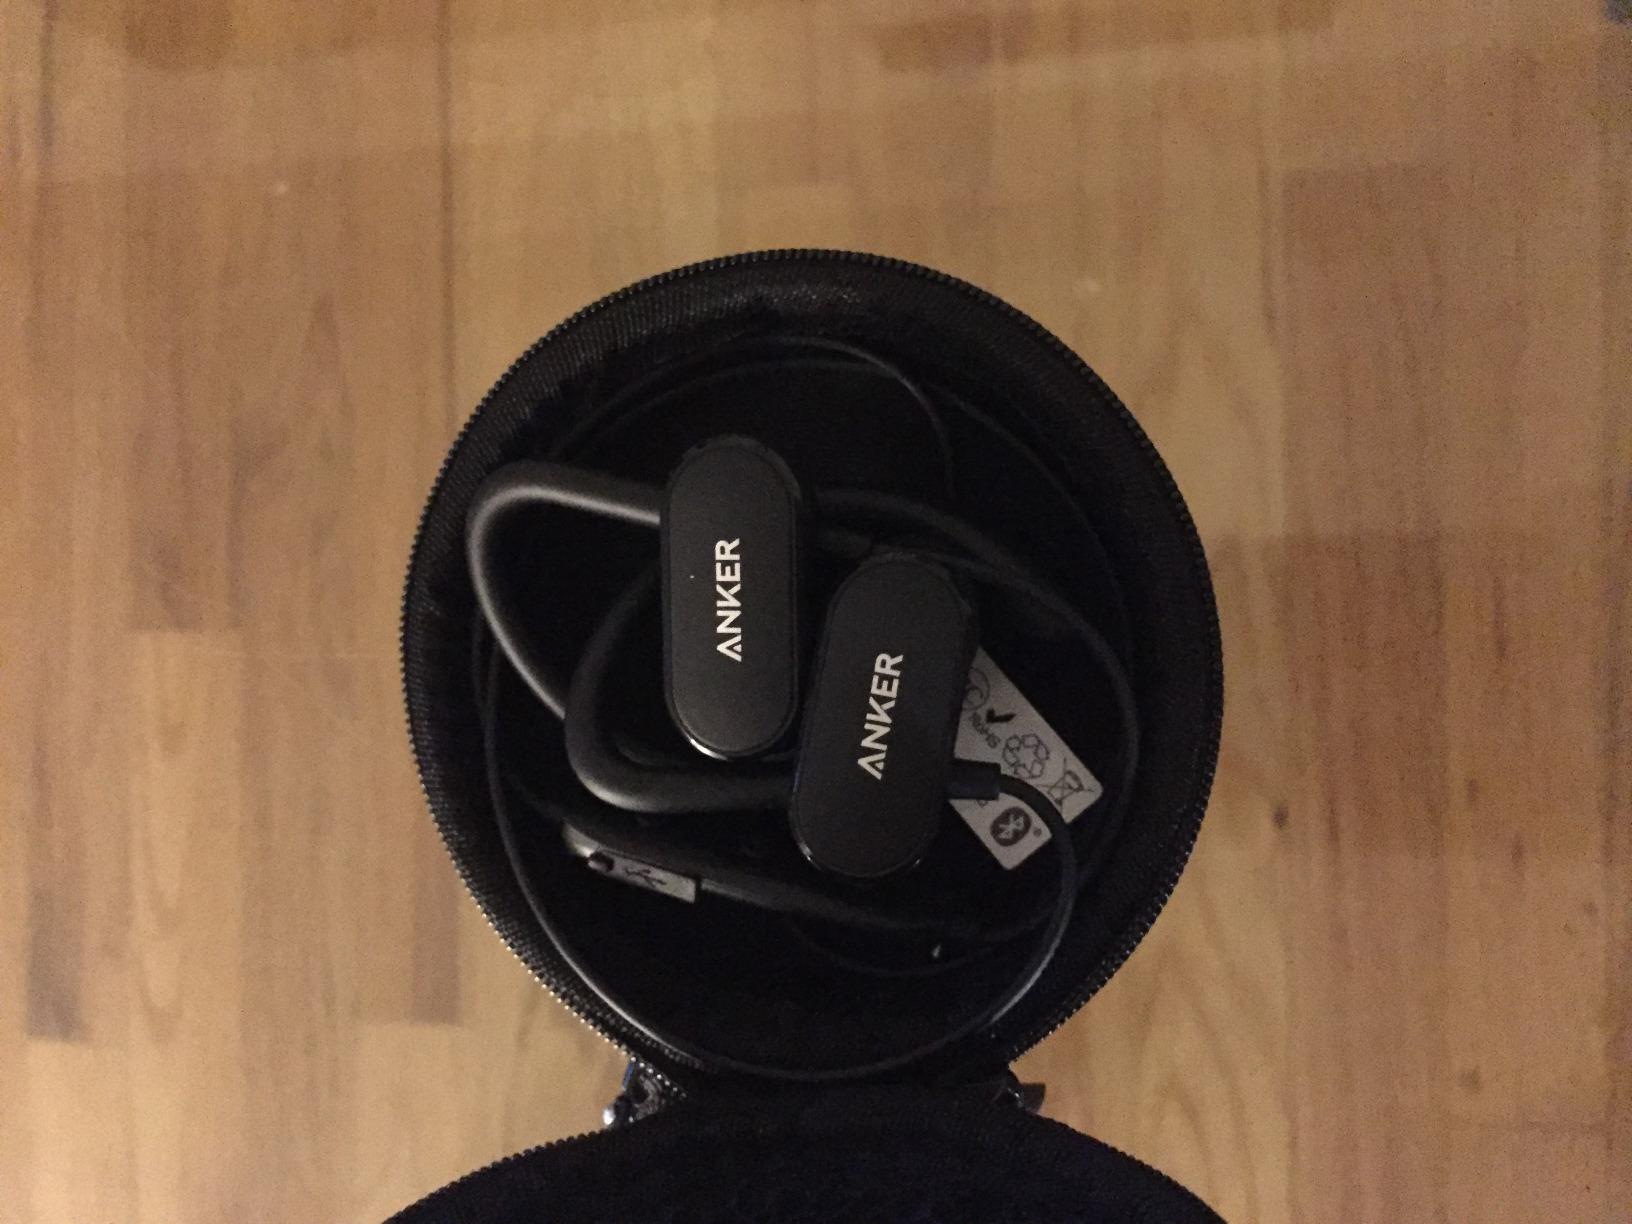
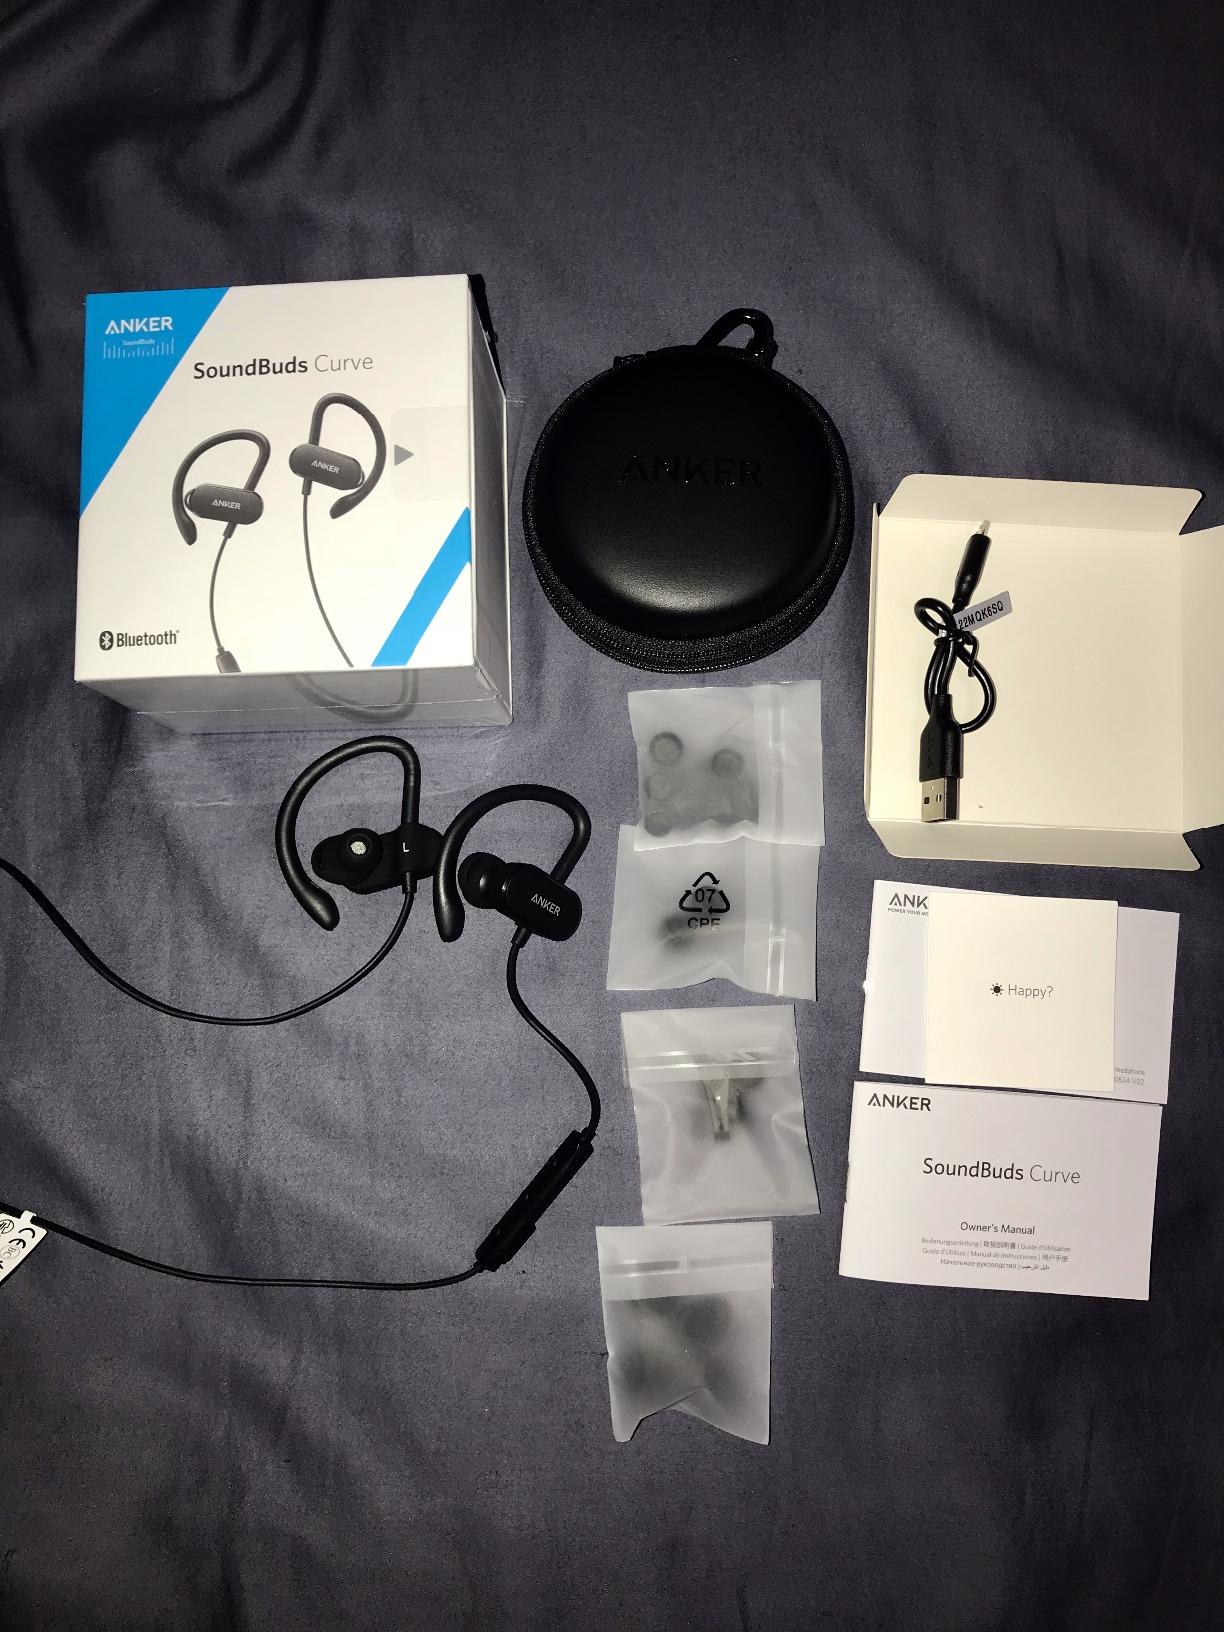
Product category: headphones
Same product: yes